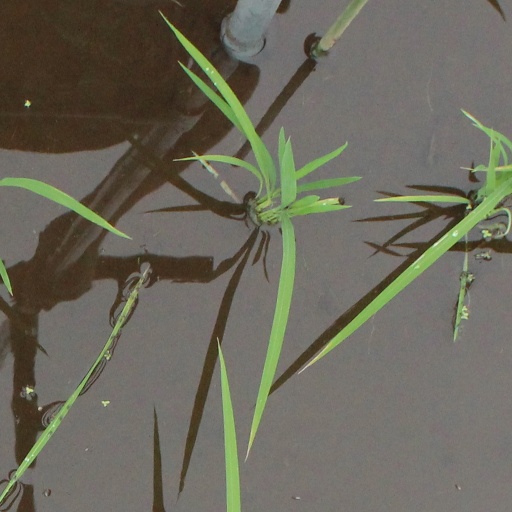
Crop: rice